Symphony No. 8 (Mahler)

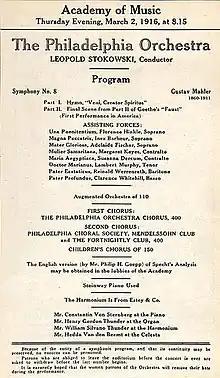
Program for the US premiere of Mahler's Eighth Symphony, Philadelphia, March 1916

In the U.S., Leopold Stokowski persuaded an initially reluctant board of the Philadelphia Orchestra to finance the American premiere, which took place on 2 March 1916. The occasion was a great success; the symphony was played several more times in Philadelphia before the orchestra and choruses travelled to New York, for a series of equally well-received performances at the Metropolitan Opera House.